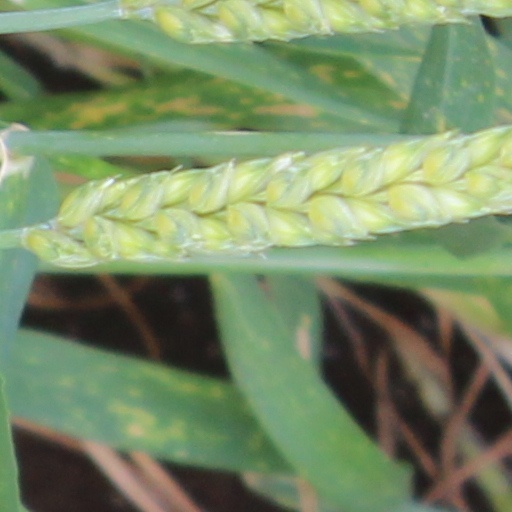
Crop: wheat